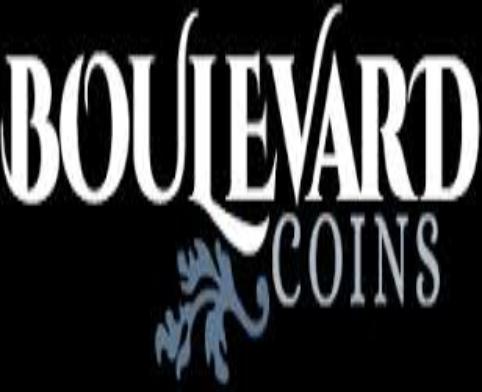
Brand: Boulevard
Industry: Necessities